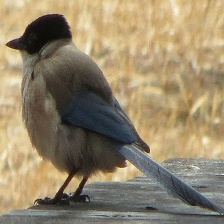
Species: IBERIAN MAGPIE
Scientific name: CYANOPICA COOKI
ImageNet parent category: magpie